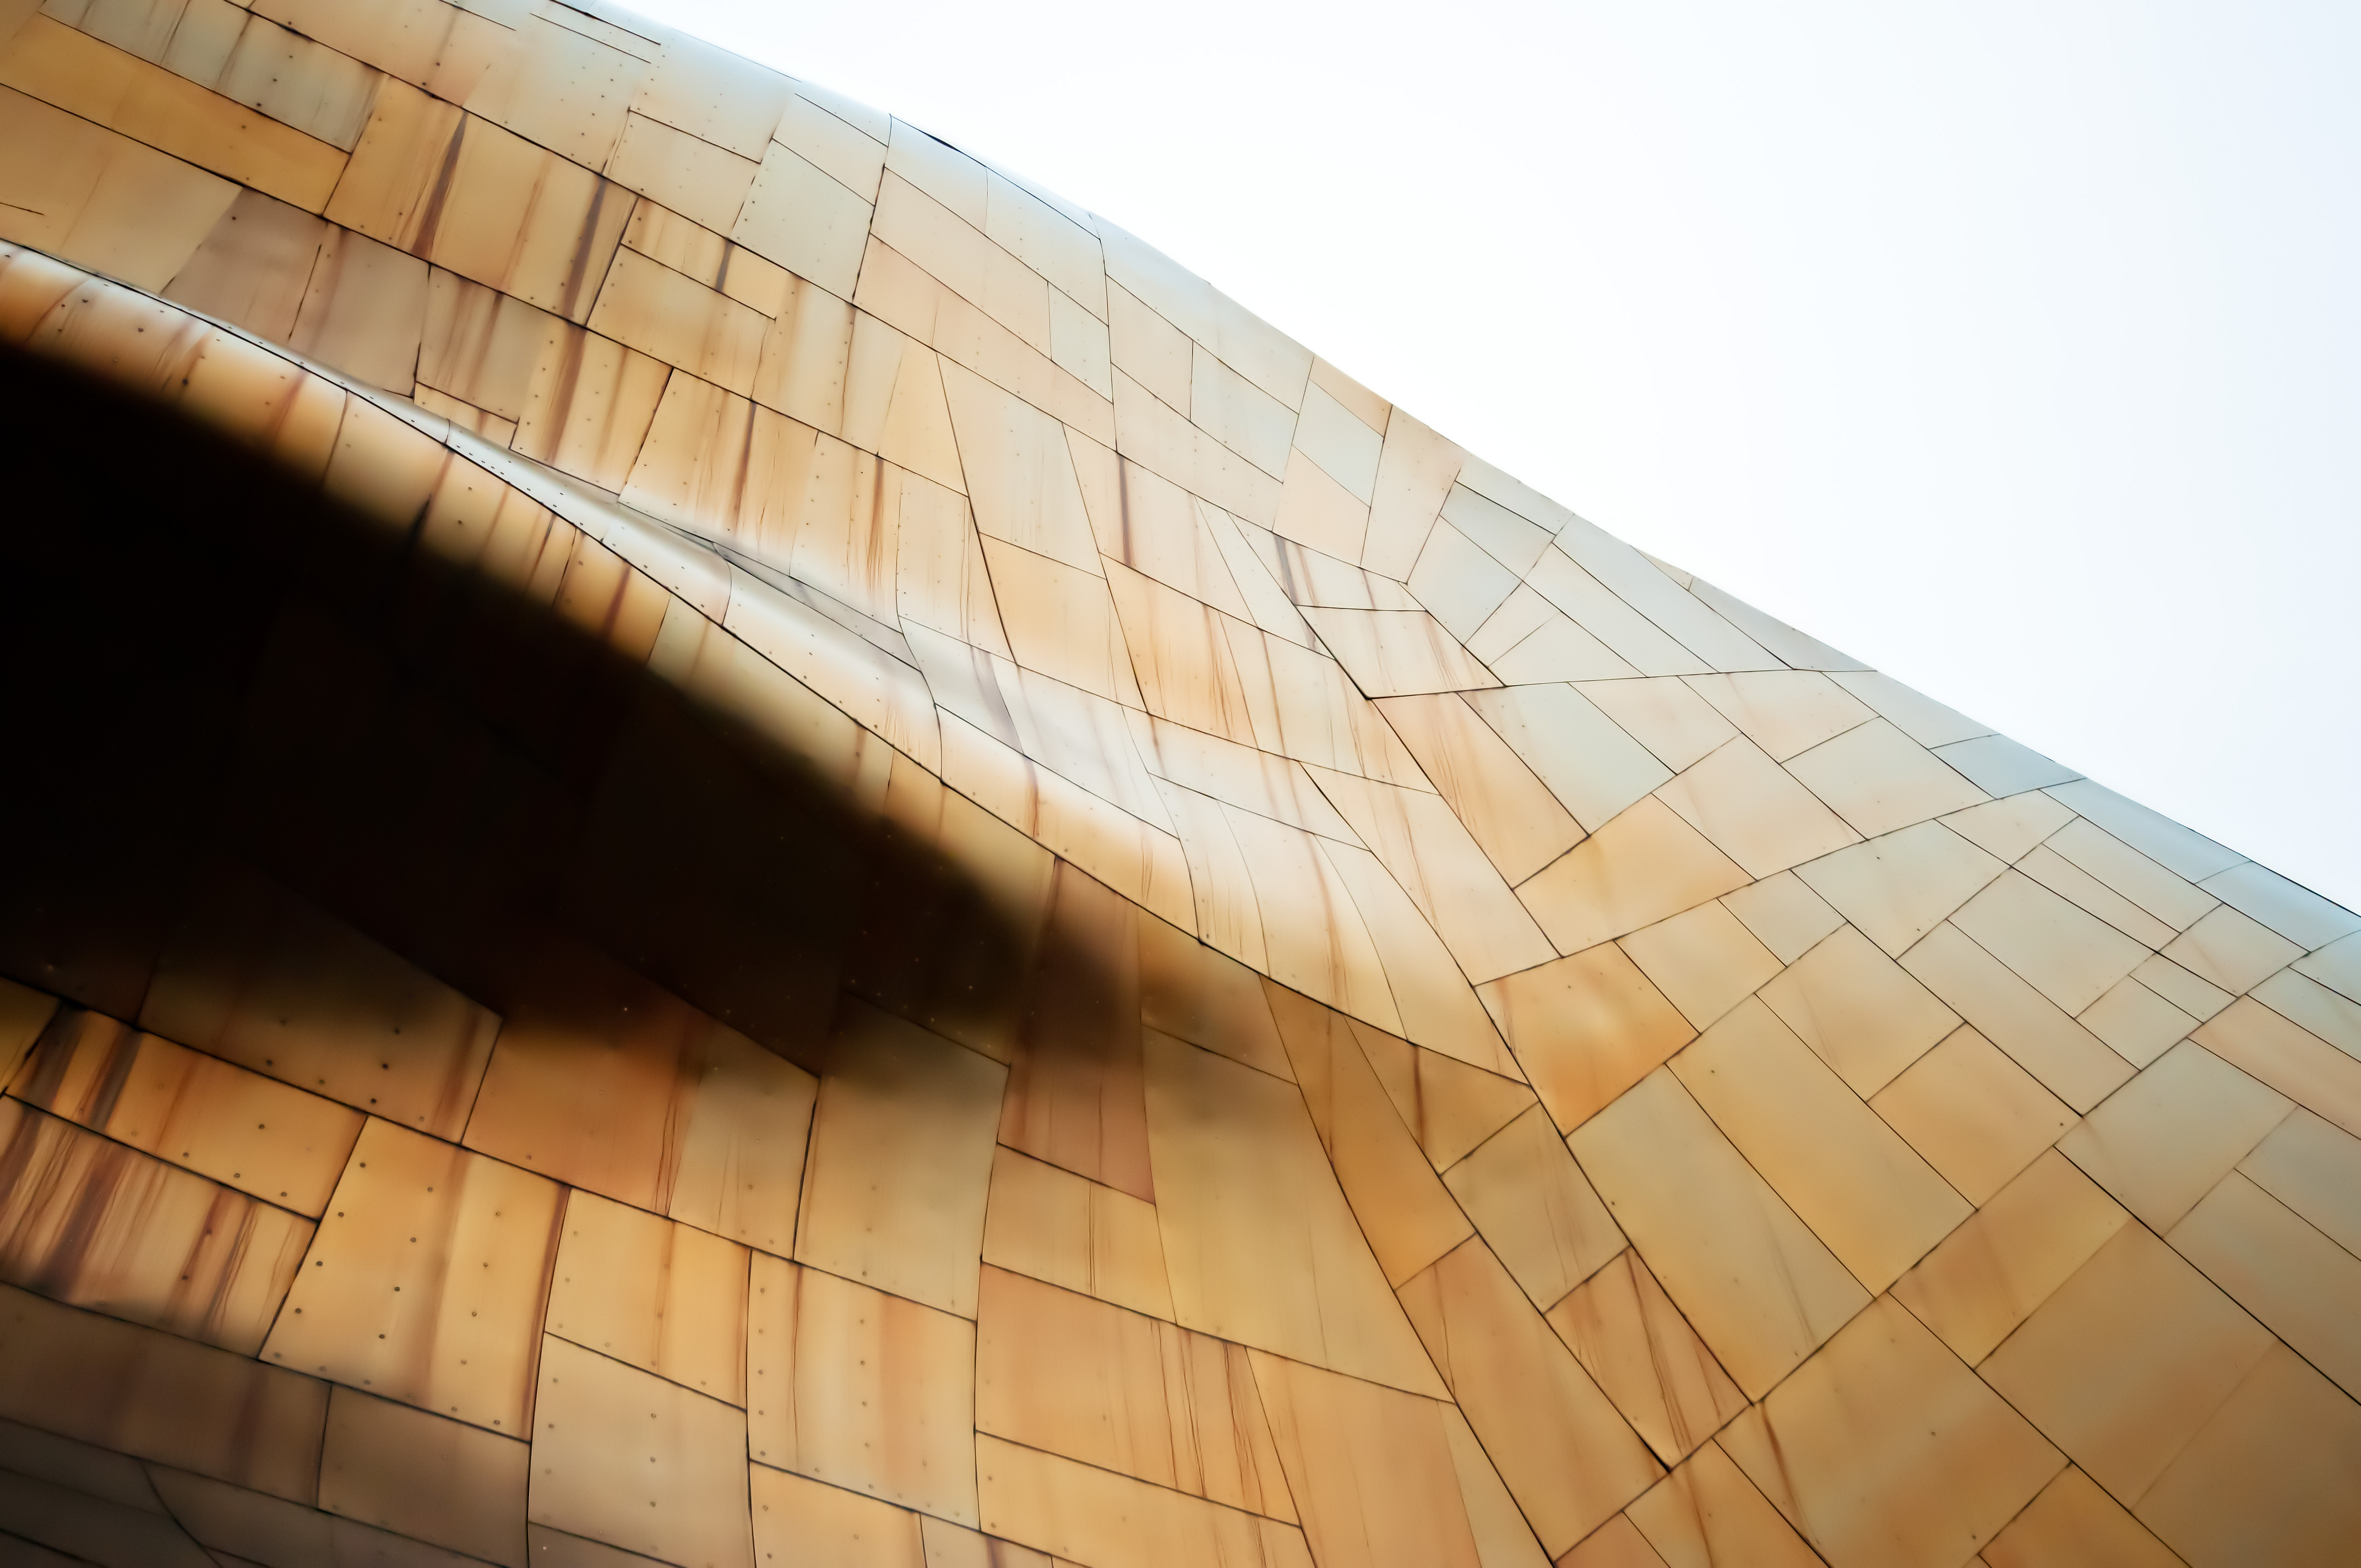
wing, architecture, structure, wood, building, skyscraper, urban, ceiling, construction, pattern, line, geometric, flow, reflection, museum, office, facade, business, modern, futuristic, seattle, art, design, symmetry, expression, bronze, contemporary, shape, shapes, architectural, daylighting, building exterior, atmosphere of earth